Throne room

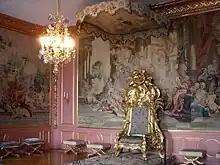
Throne in the Lovisa Ulrika audience chamber at Stockholm Palace.

The throne located in the Hall of State at the Stockholm Palace is called the Silver Throne and was commissioned for the coronation of Queen Kristina in 1650. It was last used by the present king, Carl XVI Gustaf, on his accession to the throne in 1973 and at the State Opening of Parliament in 1974.